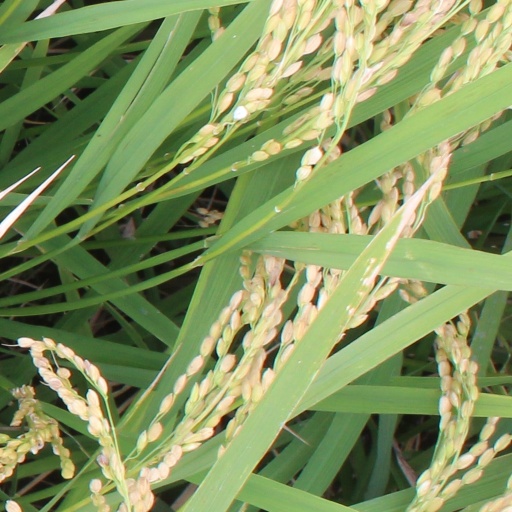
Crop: rice